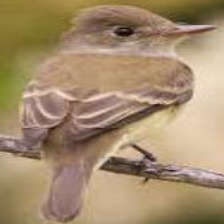
Species: GREATER PEWEE
Scientific name: CONTOPUS PERTINAX